Sustainable Living Festival

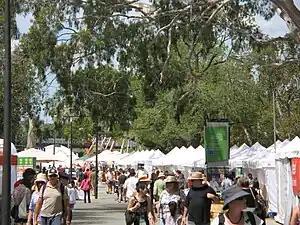
Stalls along the river side during the 2010 Sustainable Living Festival.

The National Sustainable Living Festival is an annual national festival held since 1998 in Melbourne at Federation Square and Birrarung Marr along the Yarra River.